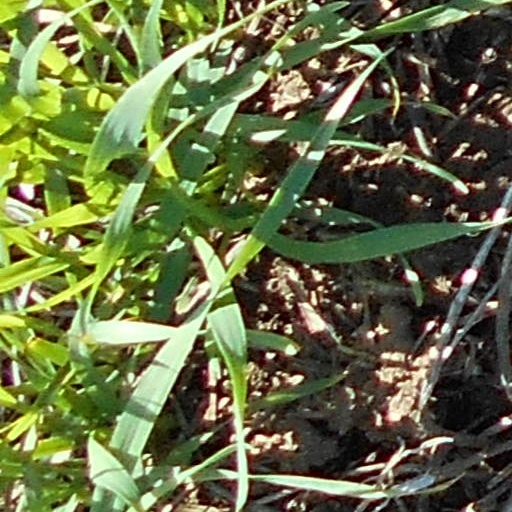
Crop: wheat